Old Dutch Church (Kingston, New York)

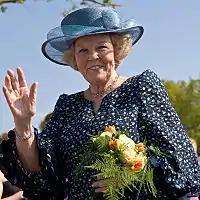
Queen Beatrix of the Netherlands, who visited the church as a princess

The church sold the brick building, which it no longer needed. After a few other owners, it became the property of the state, which used it as an armory. When the Civil War started, the church, long active in the abolitionist movement, became the center of parishioner George H. Sharpe's efforts to organize the 120th New York Infantry. The unit drilled in the armory and fought in battles ranging from Fredericksburg to